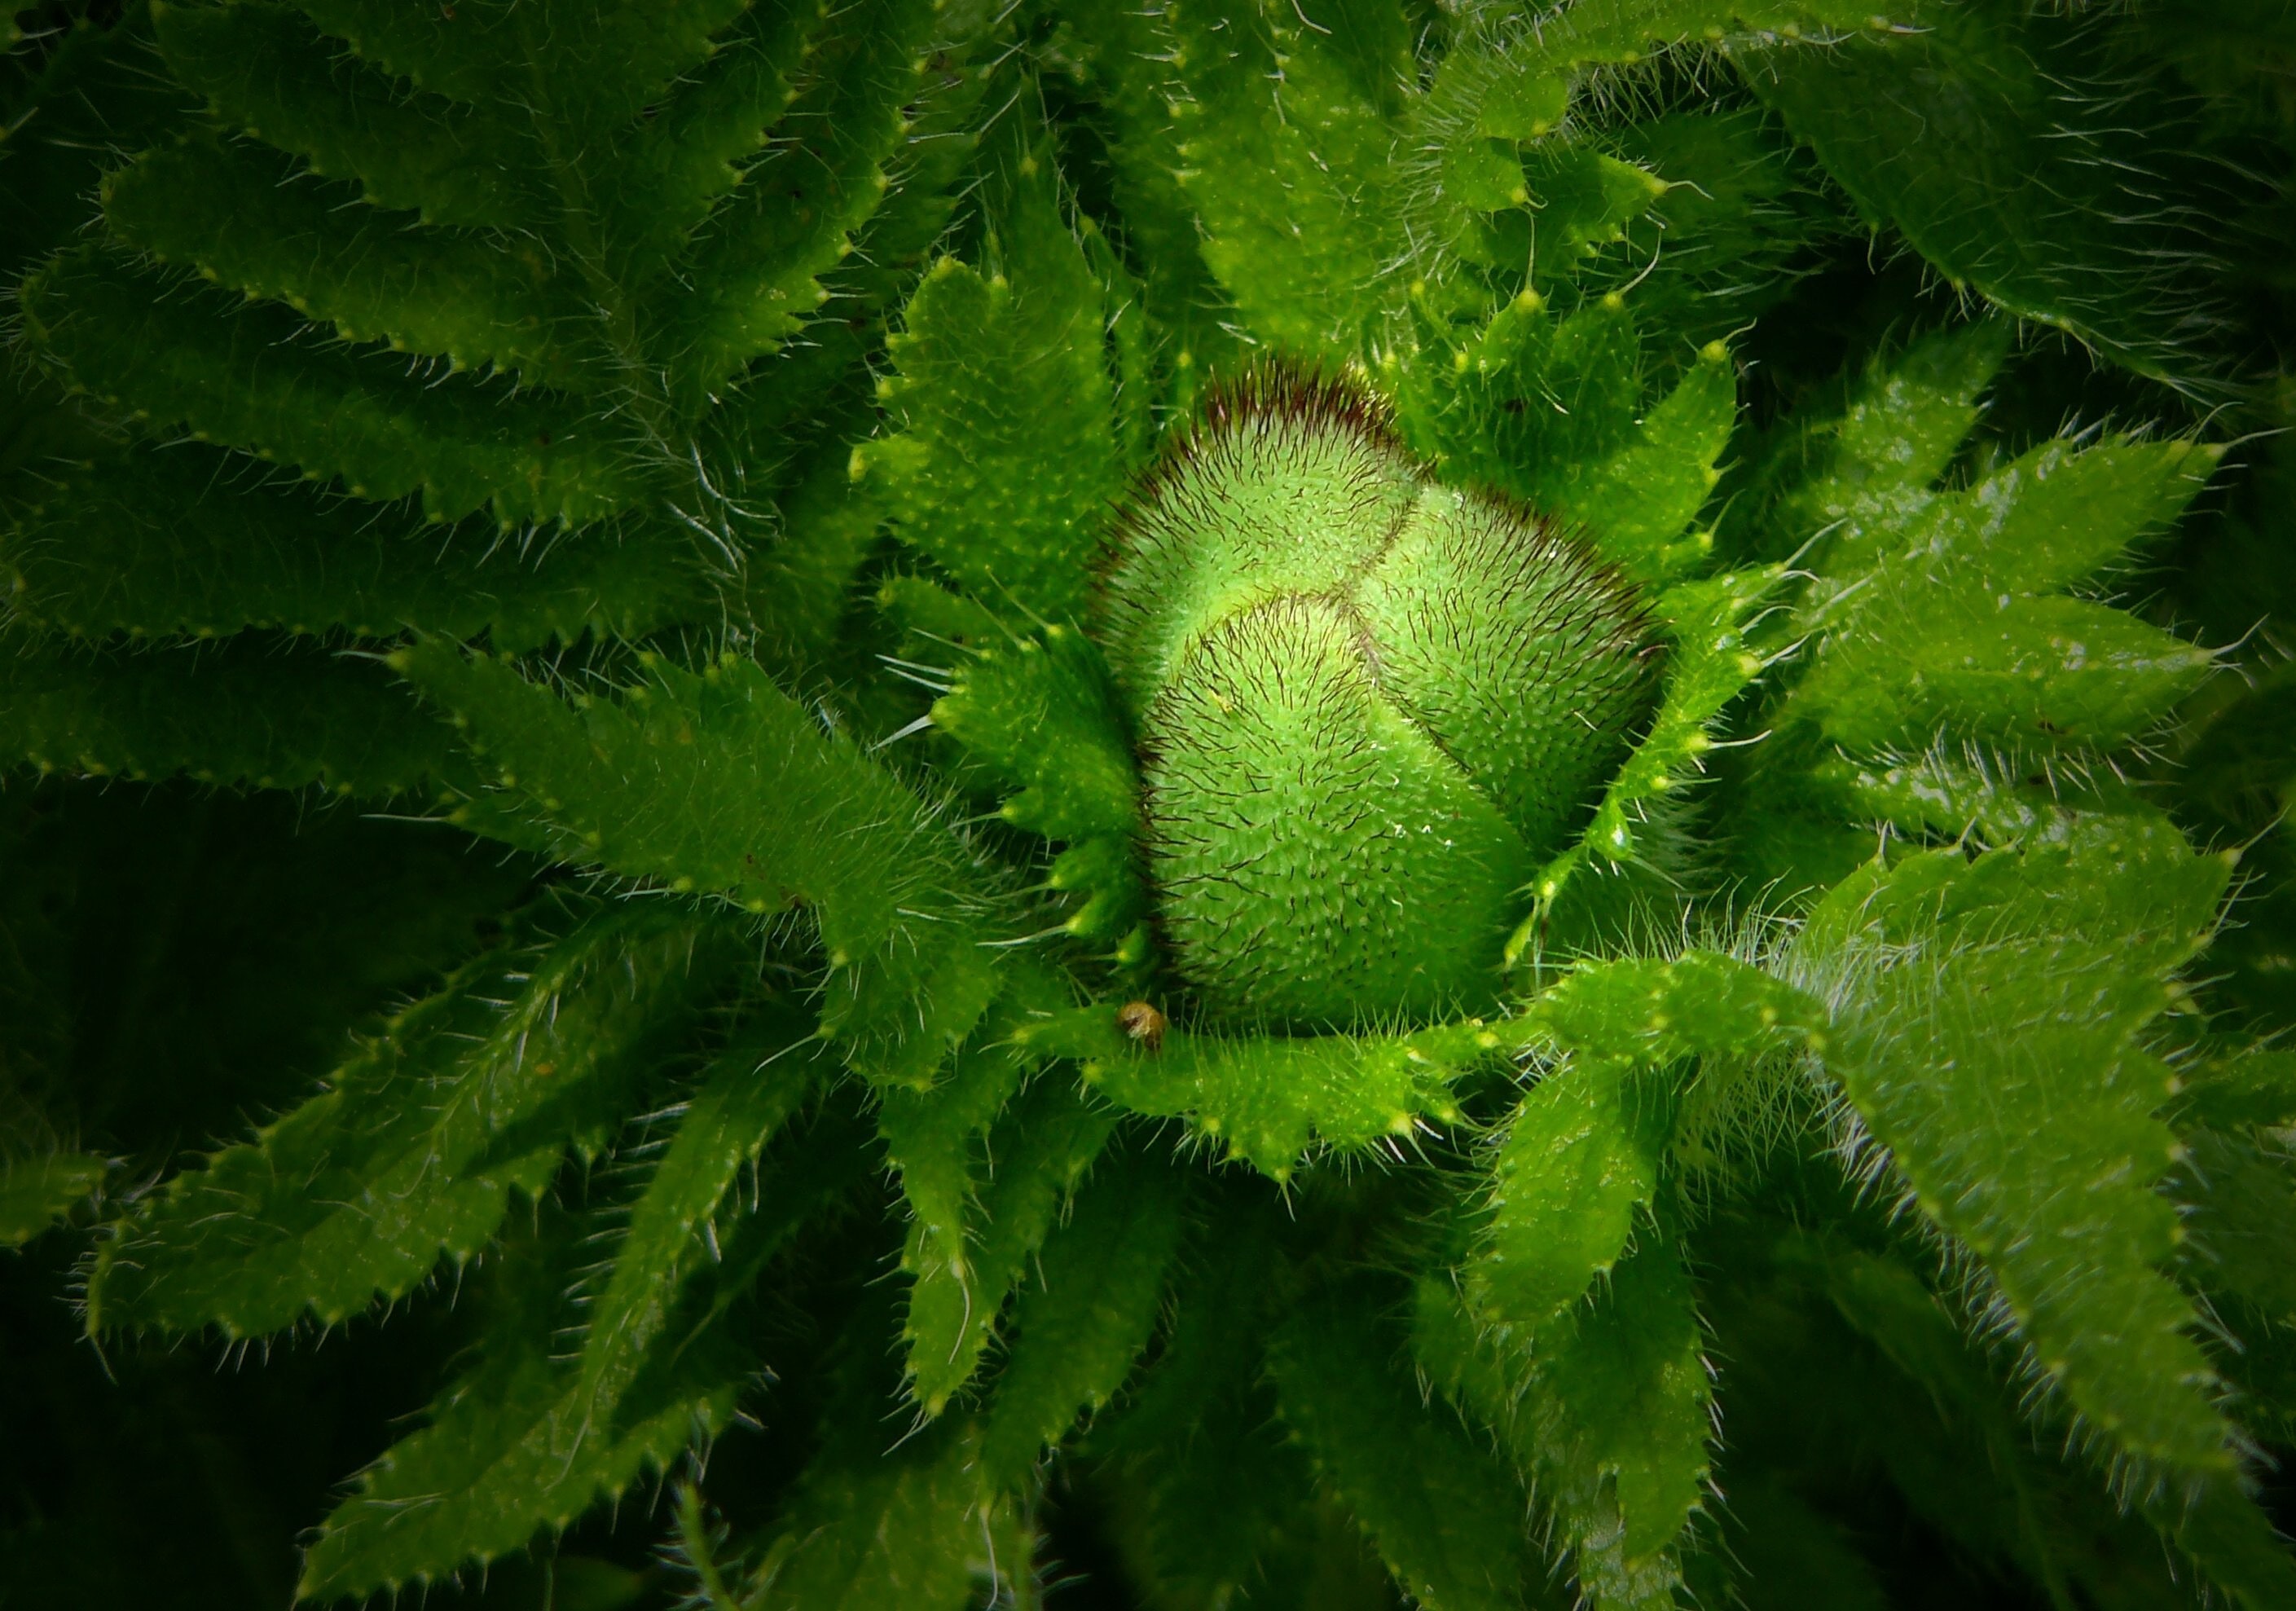
leaf, green, flower, plant, terrestrial plant, vascular plant, flowering plant, fern, perennial plant